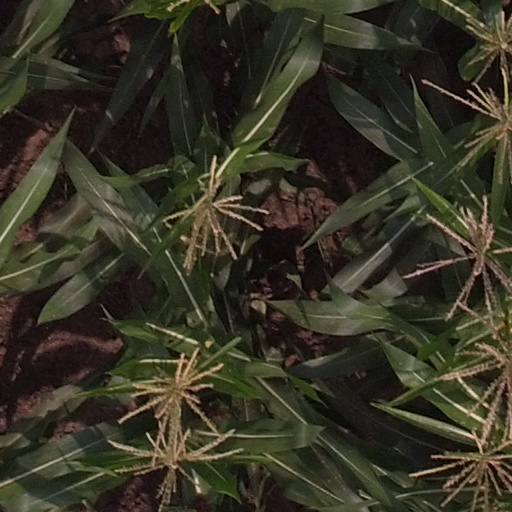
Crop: maize; corn